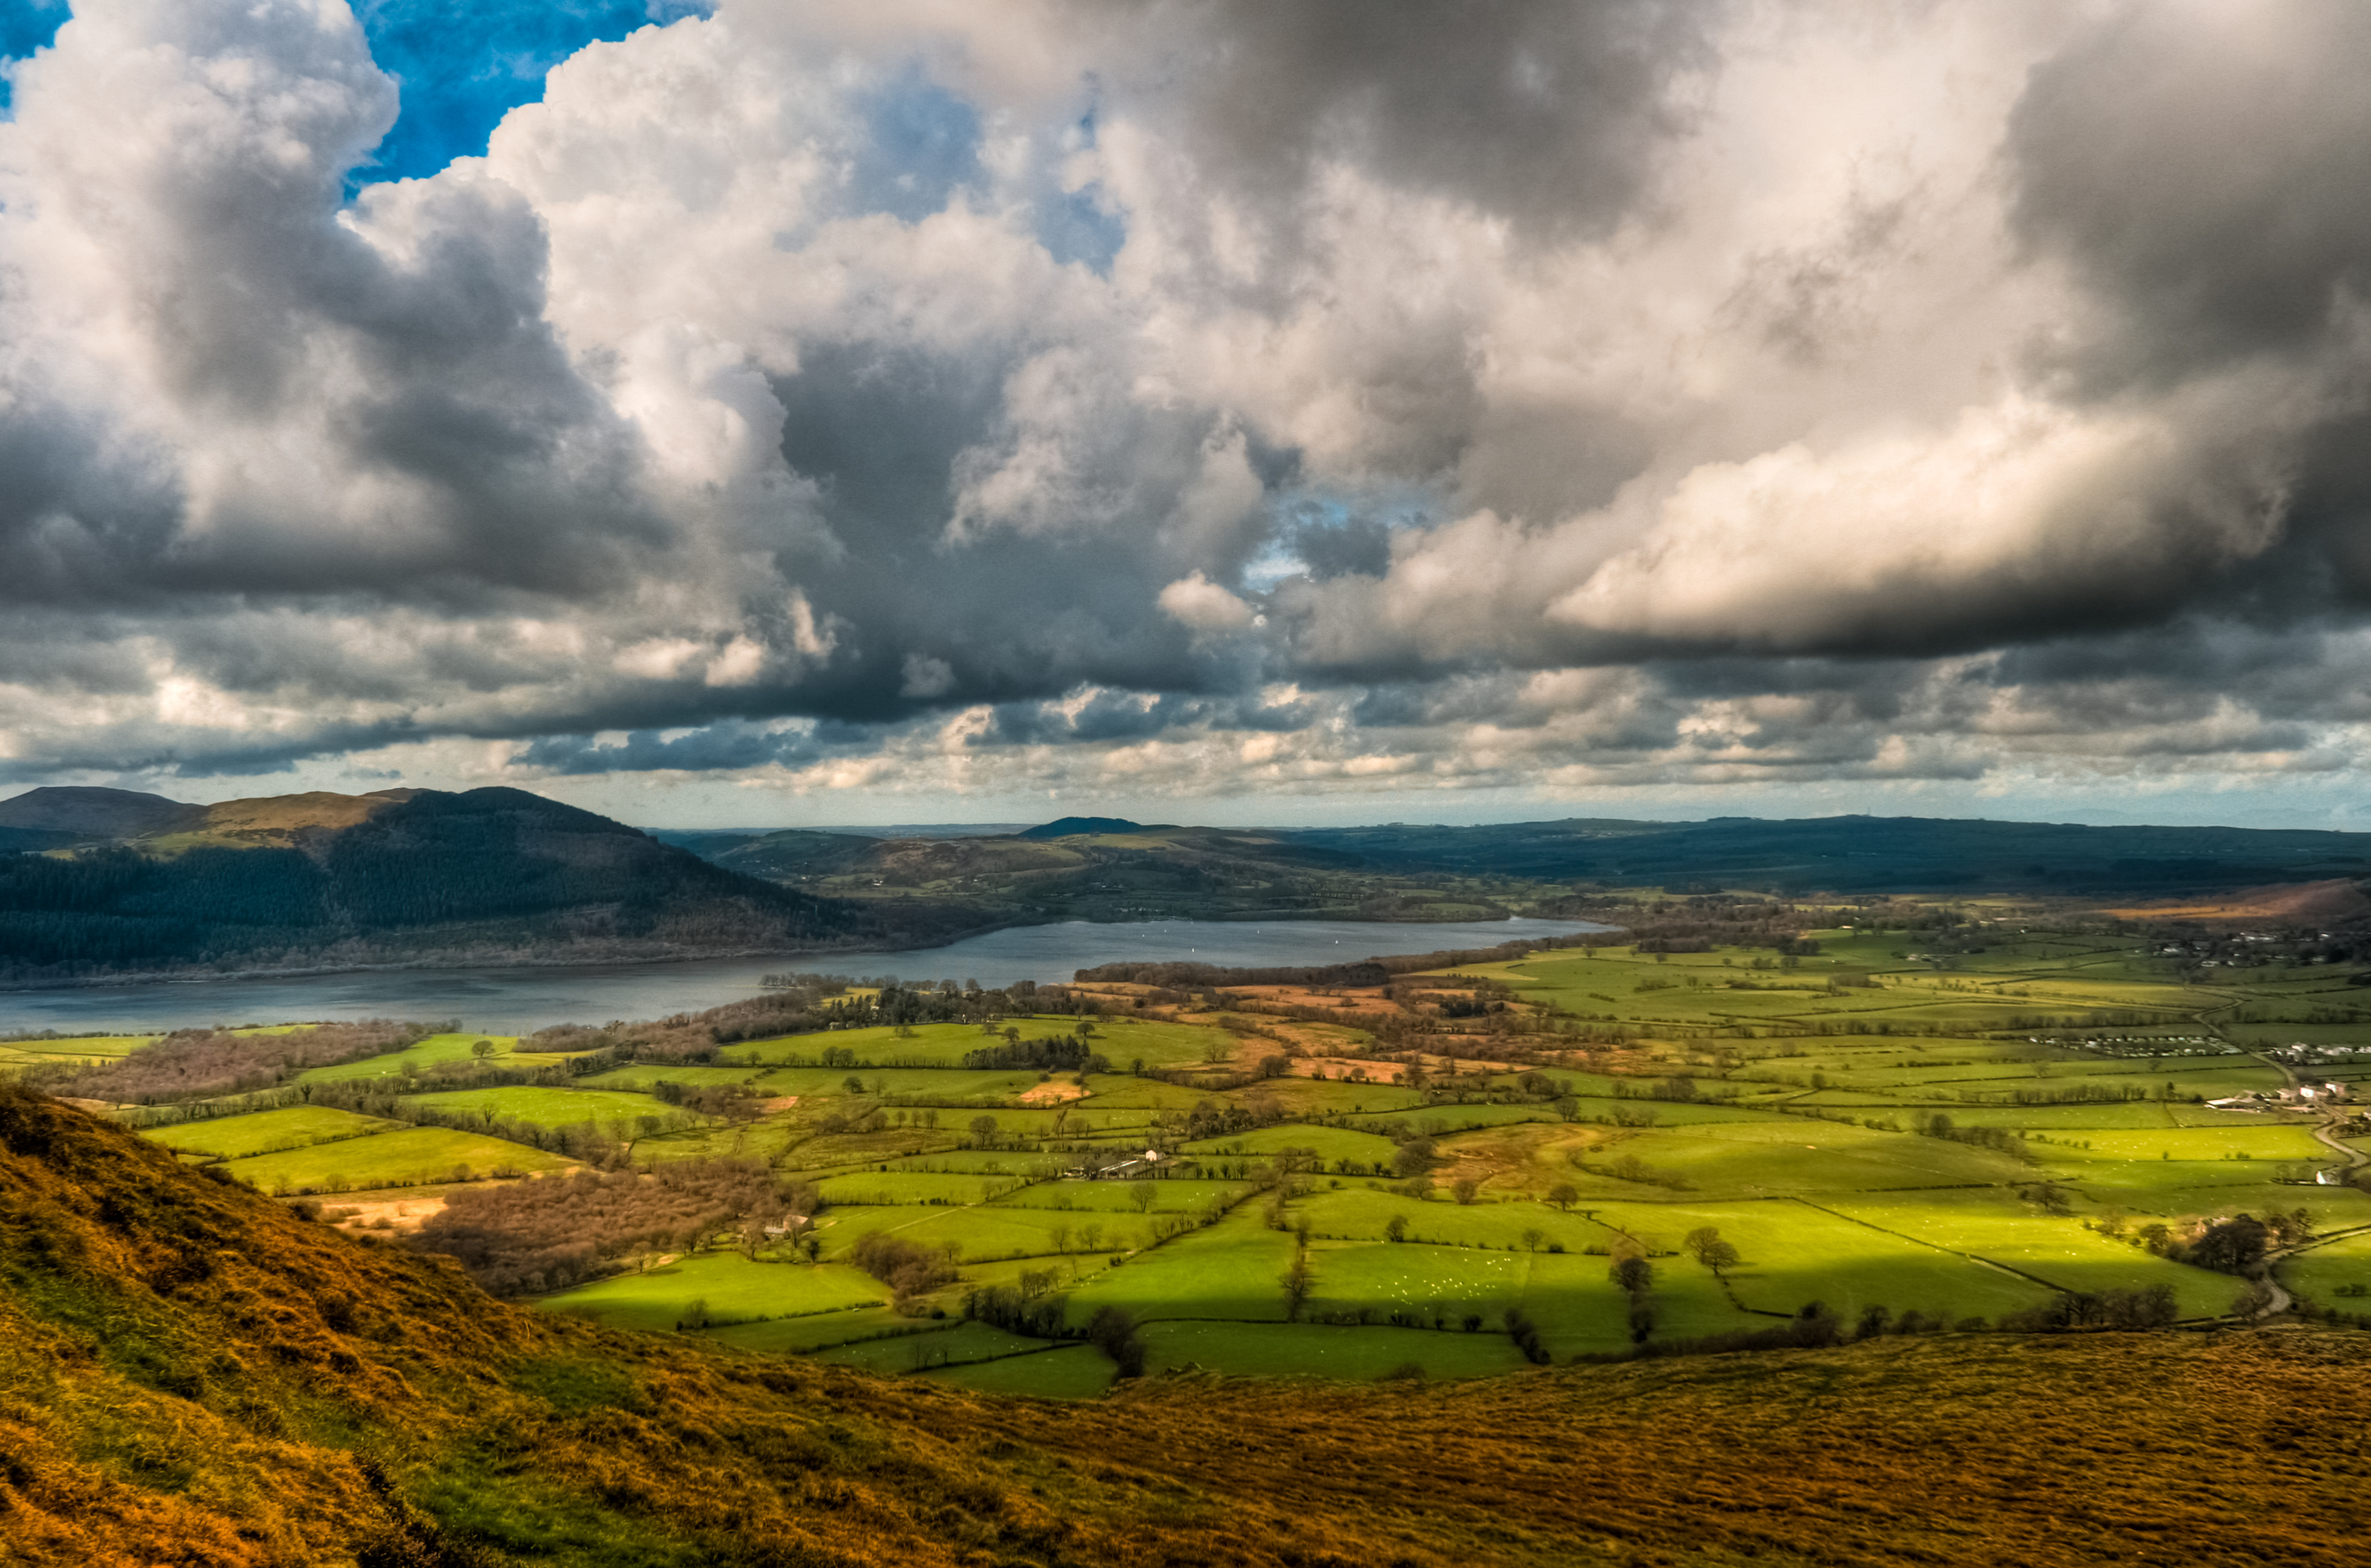
landscape, sea, nature, grass, horizon, mountain, cloud, sky, field, meadow, cloudy, morning, hill, lake, agriculture, highland, plain, woods, hdr, clouds, fields, grassland, plateau, day, loch, rural area, aerial photography, meteorological phenomenon, geographical feature